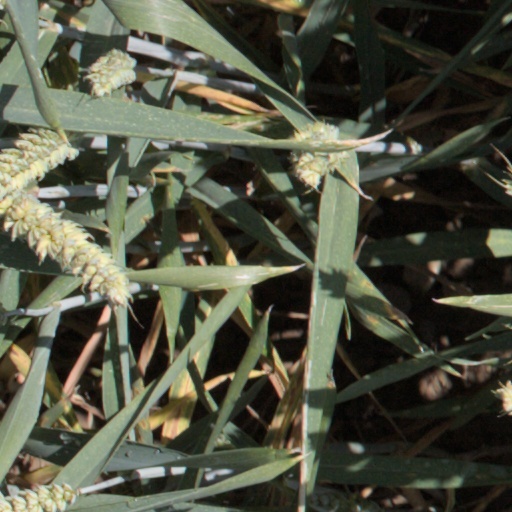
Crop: wheat